Australian Estates No. 2 Store

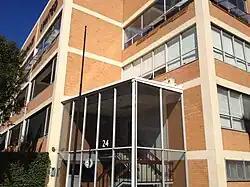
Australian Estates No. 2 Store, 2012

Australian Estates No. 2 Store is a heritage-listed former warehouse and now apartments at 24 Macquarie Street, Teneriffe, City of Brisbane, Queensland, Australia. It was built . It was added to the Queensland Heritage Register on 21 October 1992.